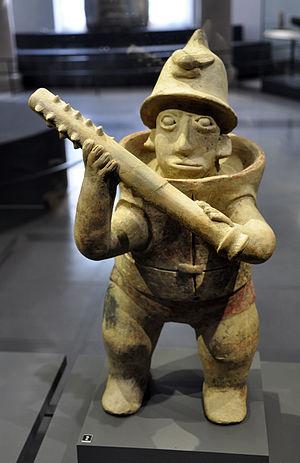
Guerrier armé d'une massue, culture Jalisco, style Ameca-Etzatlan, Préclassique récent à Classique ancien, Mexique occidental, 300 - JC à 300 + JC, terre cuite . Musées Royaux d'Art et d'Histoire (MRAH), Parc du Cinquantenaire, Bruxelles.
Ameca est une ville et une municipalité de l'État de Jalisco au Mexique.